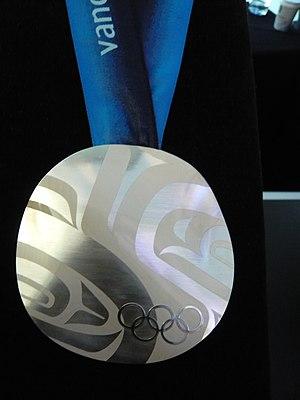
Une médaille olympique est une médaille attribuée au cours des Jeux olympiques aux trois meilleurs athlètes ou équipes de chaque compétition qui reçoivent respectivement une médaille d’or, d’argent ou de bronze. Outre ces médailles qui symbolisent la consécration sportive, certaines personnes ou organisations, notamment les comités nationaux olympiques, offrent à leurs champions des primes, cadeaux ou avantages en nature.